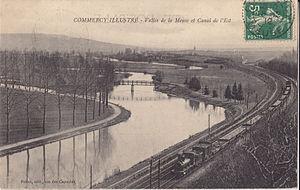
Carte postale ancienne éditée par Poirot, rue des Capuçins, collection Commercy illustré
La ligne de Paris-Est à Strasbourg-Ville, dite « ligne de Paris à Strasbourg », est une ligne de chemin de fer française. Longue de 502 kilomètres, elle relie la gare de Paris-Est à la gare de Strasbourg-Ville et fait partie de l'« étoile de Legrand ». Jusqu'au 9 juin 2007, elle fut parcourue par les meilleurs trains de la Société nationale des chemins de fer français : trains sur pneus, rapides inox, Trans-Europ-Express, puis trains Corail, Téoz et enfin TGV.
Le canal de l'Est est un canal français qui relie la Meuse et la Moselle à la Saône. Il commence à Givet, en Champagne-Ardenne, se confond sur 20 kilomètres avec le canal de la Marne au Rhin lors de la traversée de la Lorraine et se termine à Corre en Franche-Comté. Construit entre 1874 et 1882, sa longueur totale est de 439 kilomètres.
La Meuse est un fleuve européen de 950 kilomètres de long dont le bassin, relativement étroit, est orienté sud-nord. Elle traverse la France, la Belgique et les Pays-Bas et se jette dans la mer du Nord. Elle prend sa source à 409 mètres d’altitude à Pouilly-en-Bassigny.
Commercy est une commune française située dans le département de la Meuse, dont elle est une des sous-préfectures.